Leigh, Greater Manchester

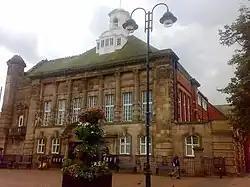
Leigh Town Hall

Under the terms of the Poor Law Amendment Act 1834 the townships formed part of Leigh Poor Law Union, established on 26 January 1837 and responsible for an area covering the whole of the ancient parish and part of Winwick. Workhouses in Pennington, Culcheth, Tyldesley and Lowton were replaced by Leigh Union workhouse at Atherleigh in the 1850s. In 1875 Leigh Local Board of Health was established, covering the areas of the former Bedford, Pennington and Westleigh Local Boards of Health. In 1894 the area of the Local Board, together with part of Atherton township, became Leigh Urban District, which was granted honorific borough status in 1899 becoming the Municipal Borough of Leigh.